Recreational fishing

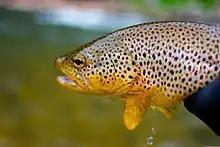
Brown trout

In North America, popular freshwater fish include trout, bass, pike, catfish, walleye and muskellunge. The smallest fish are called panfish, because they can fit whole in a normal cooking pan, examples being perch and sunfish (Centrarchidae).